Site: brandenburg
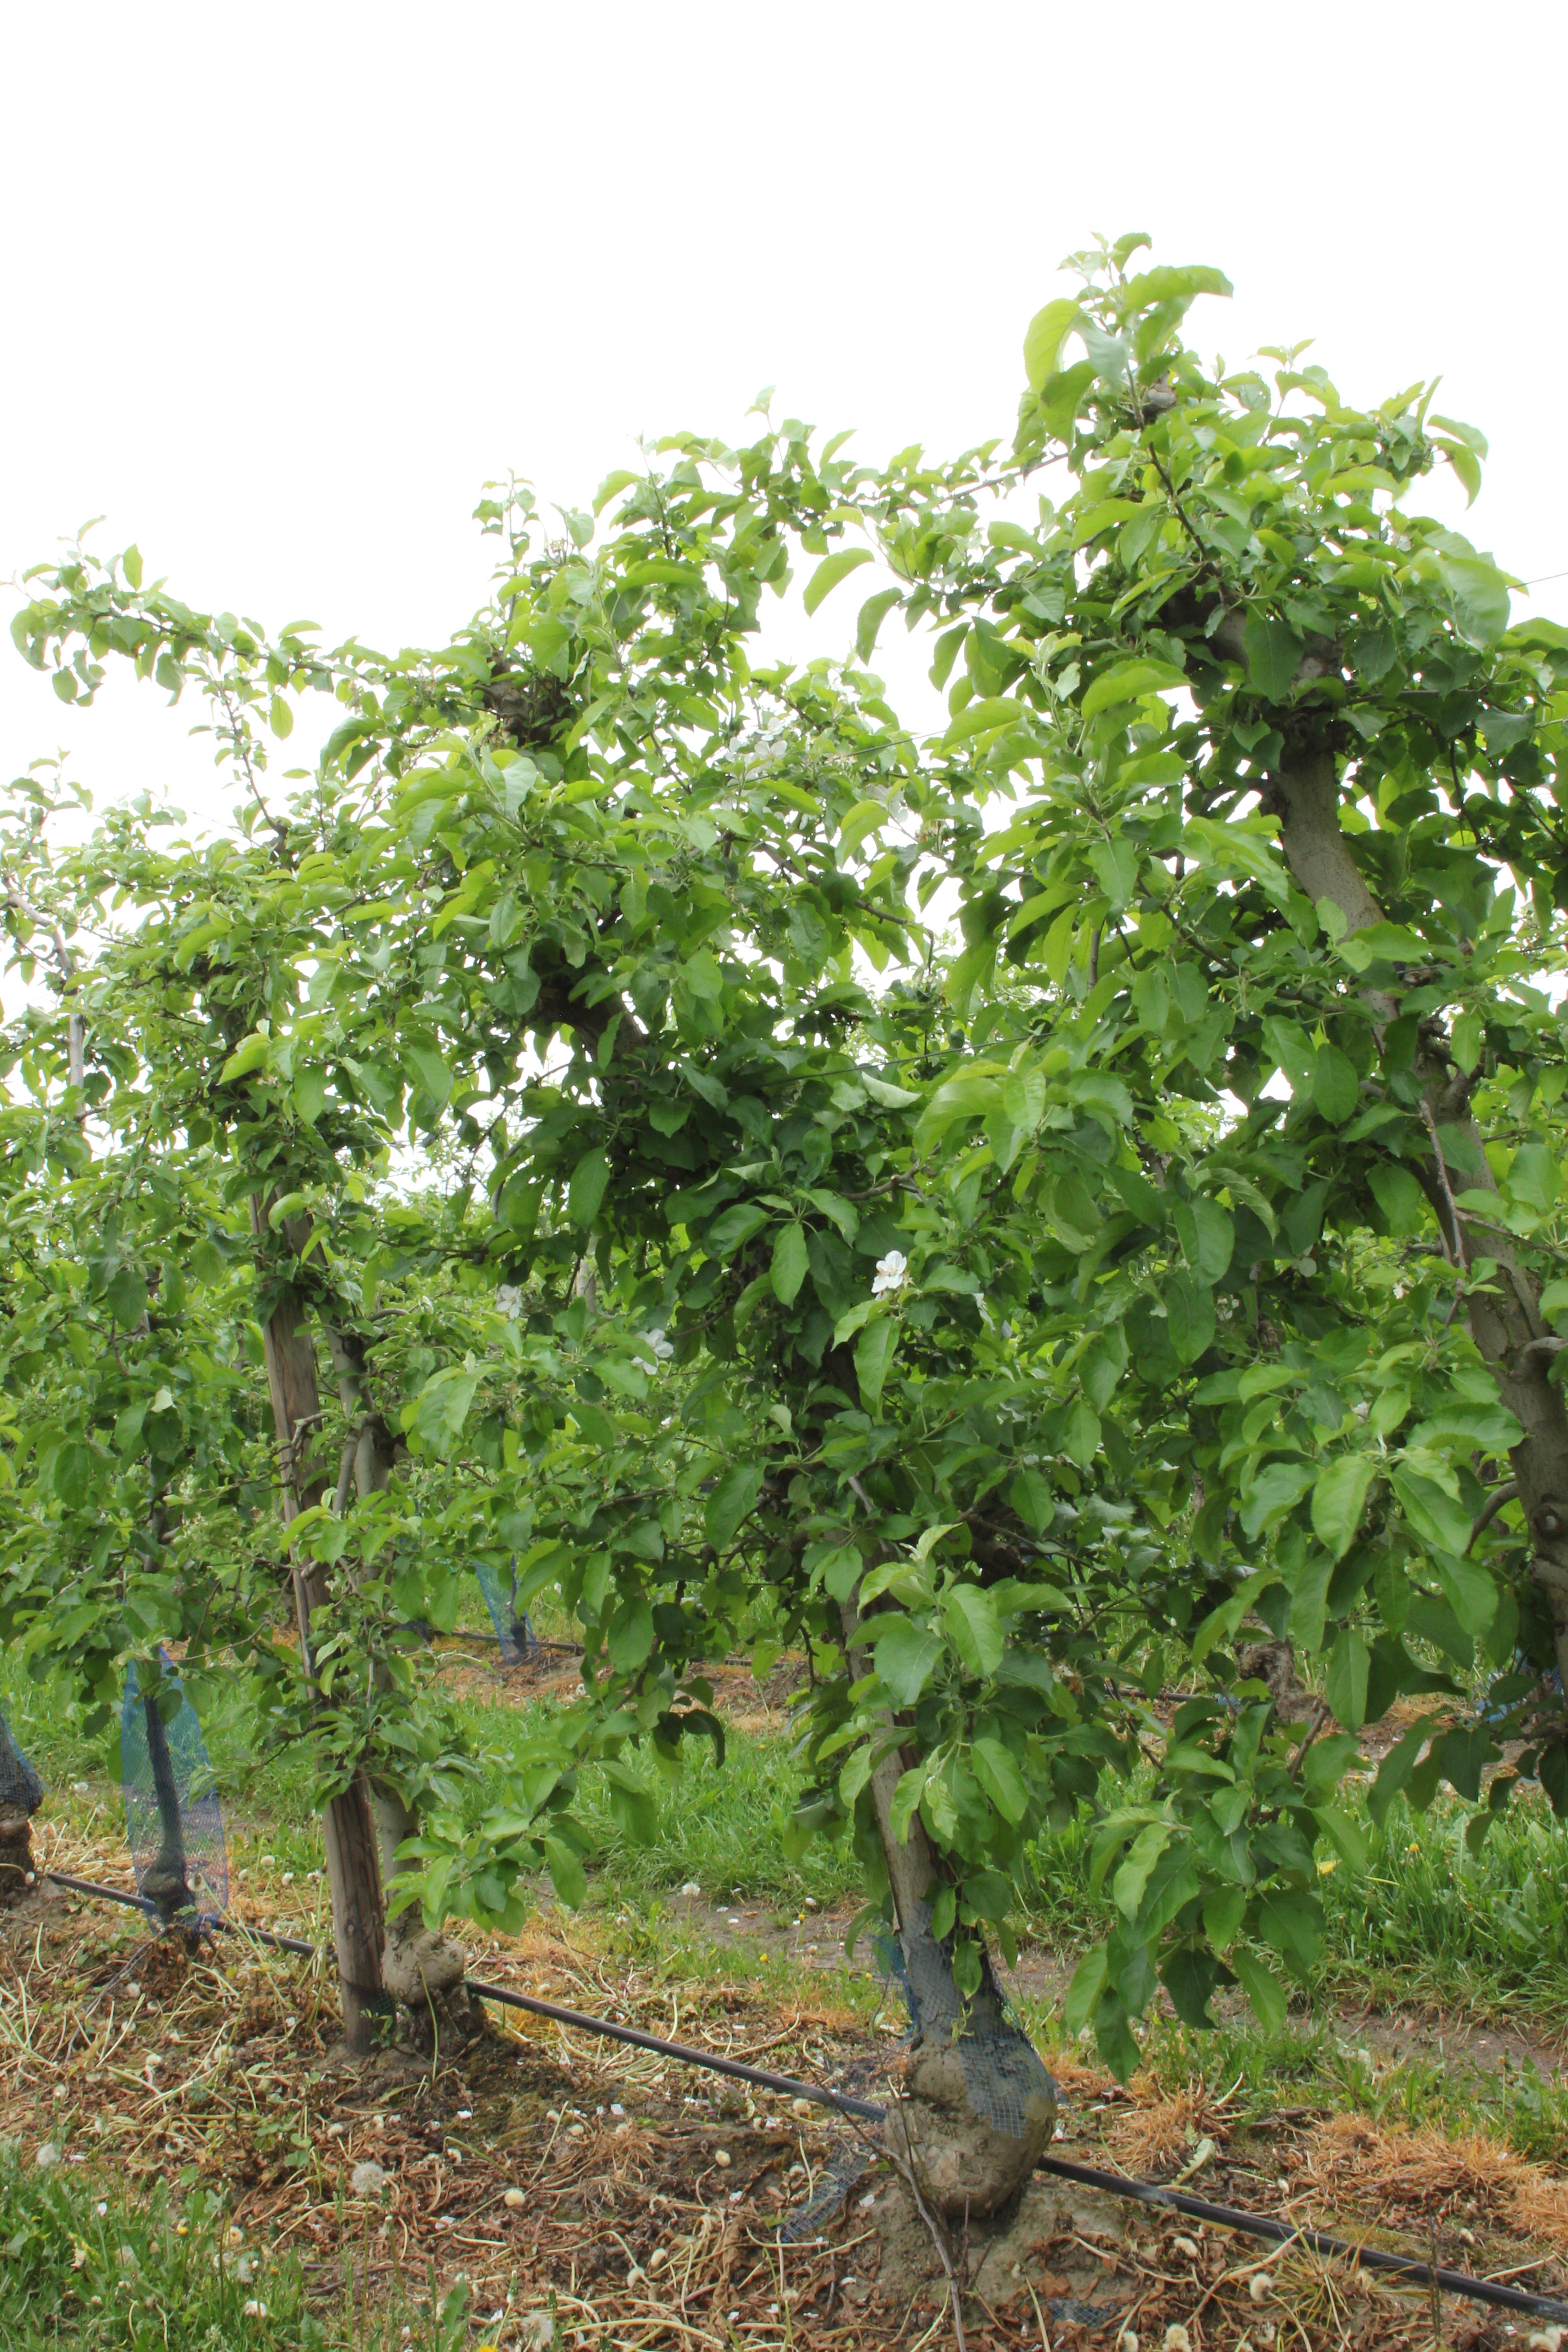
Growth stage (BBCH 67): Flowering